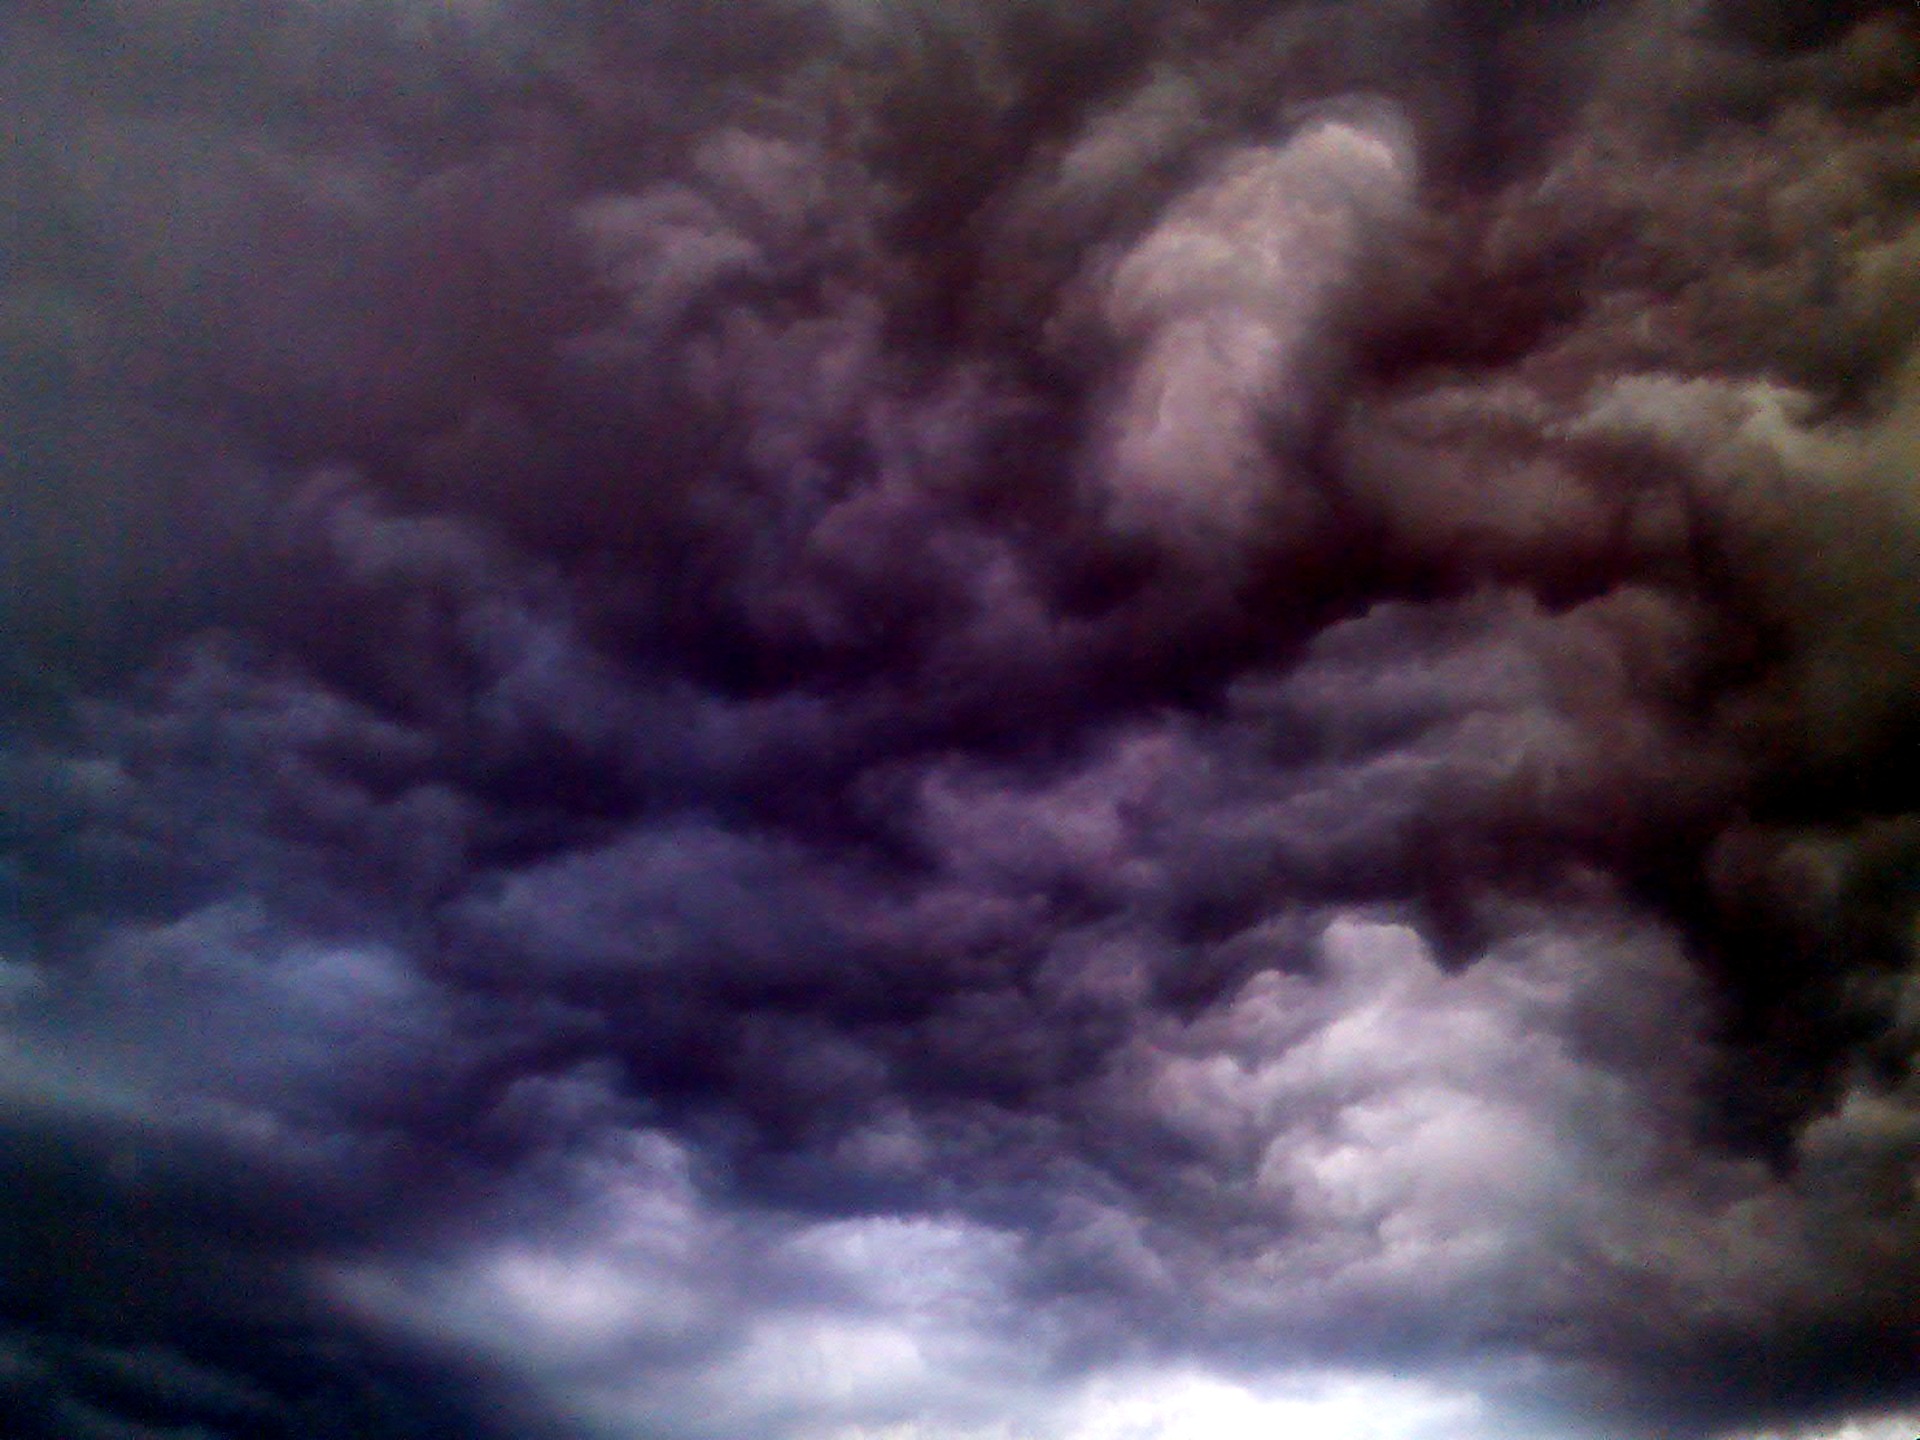
cloud, sky, atmosphere, weather, storm, cumulus, blue, cloud cover, clouds, thunderstorm, forward, phenomenon, dark clouds, thundercloud, clouds form, dark sky, storm clouds, cumulus clouds, meteorological phenomenon